Ford F-Series (eighth generation)

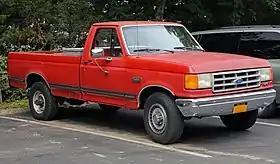
1989 Ford F-250 Custom

The eighth generation of the Ford F-Series is a line of pickup trucks and light- to medium-duty commercial trucks produced by Ford from 1987 to 1991. While the previous generation cab and chassis were carried over with minor changes to the vent windows, interior trim mounting locations, and floor pan shape on the transmission hump, the 1987 model was more streamlined, and maintenance items were made simpler. The exterior was facelifted with new composite headlamps – the first American truck to have them – as part of a more aerodynamic front end. Inside, the interior was given a complete redesign. Rear antilock brakes were now standard, the first pickup truck to boast this. For the first time, all models were produced with straight-sided Styleside beds; the Flareside bed was discontinued except for a small number of early 1987 models using leftover 1986 beds with new circular fenders. In October 1989, the taillights' white reverse light was decreased in size.